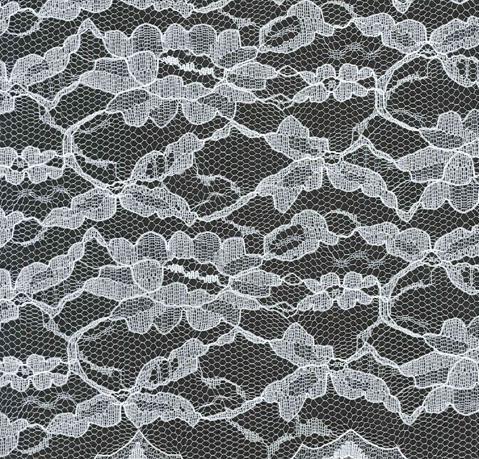
Texture: lacelike